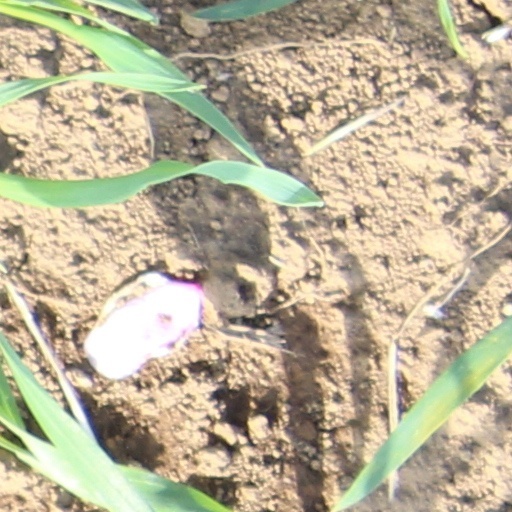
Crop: wheat